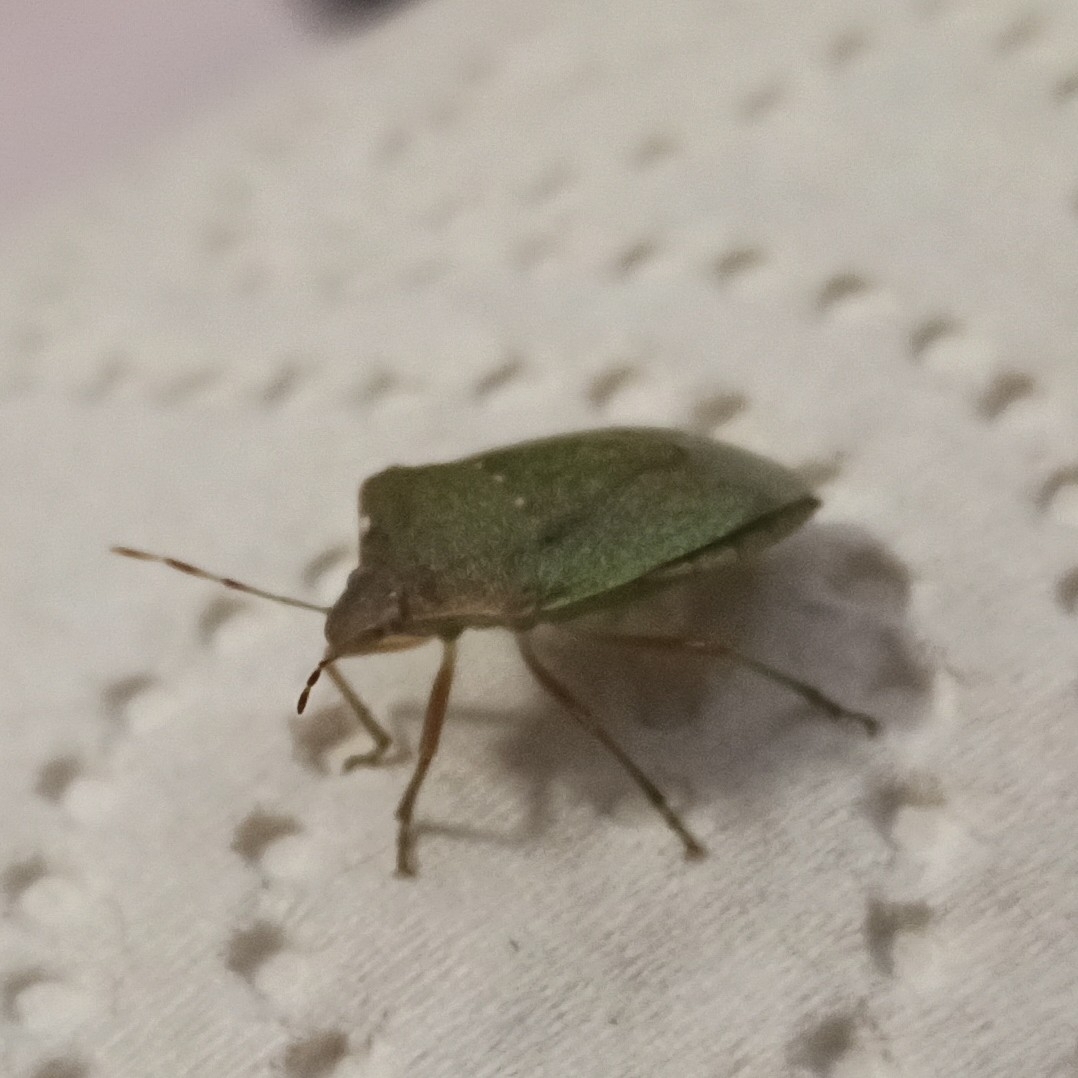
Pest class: stink_bug